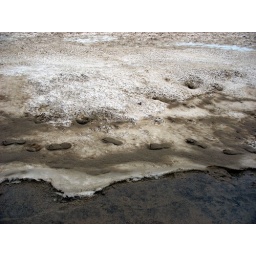
remains of someone walking through the snow drifts, recorded in the sand on his boots.